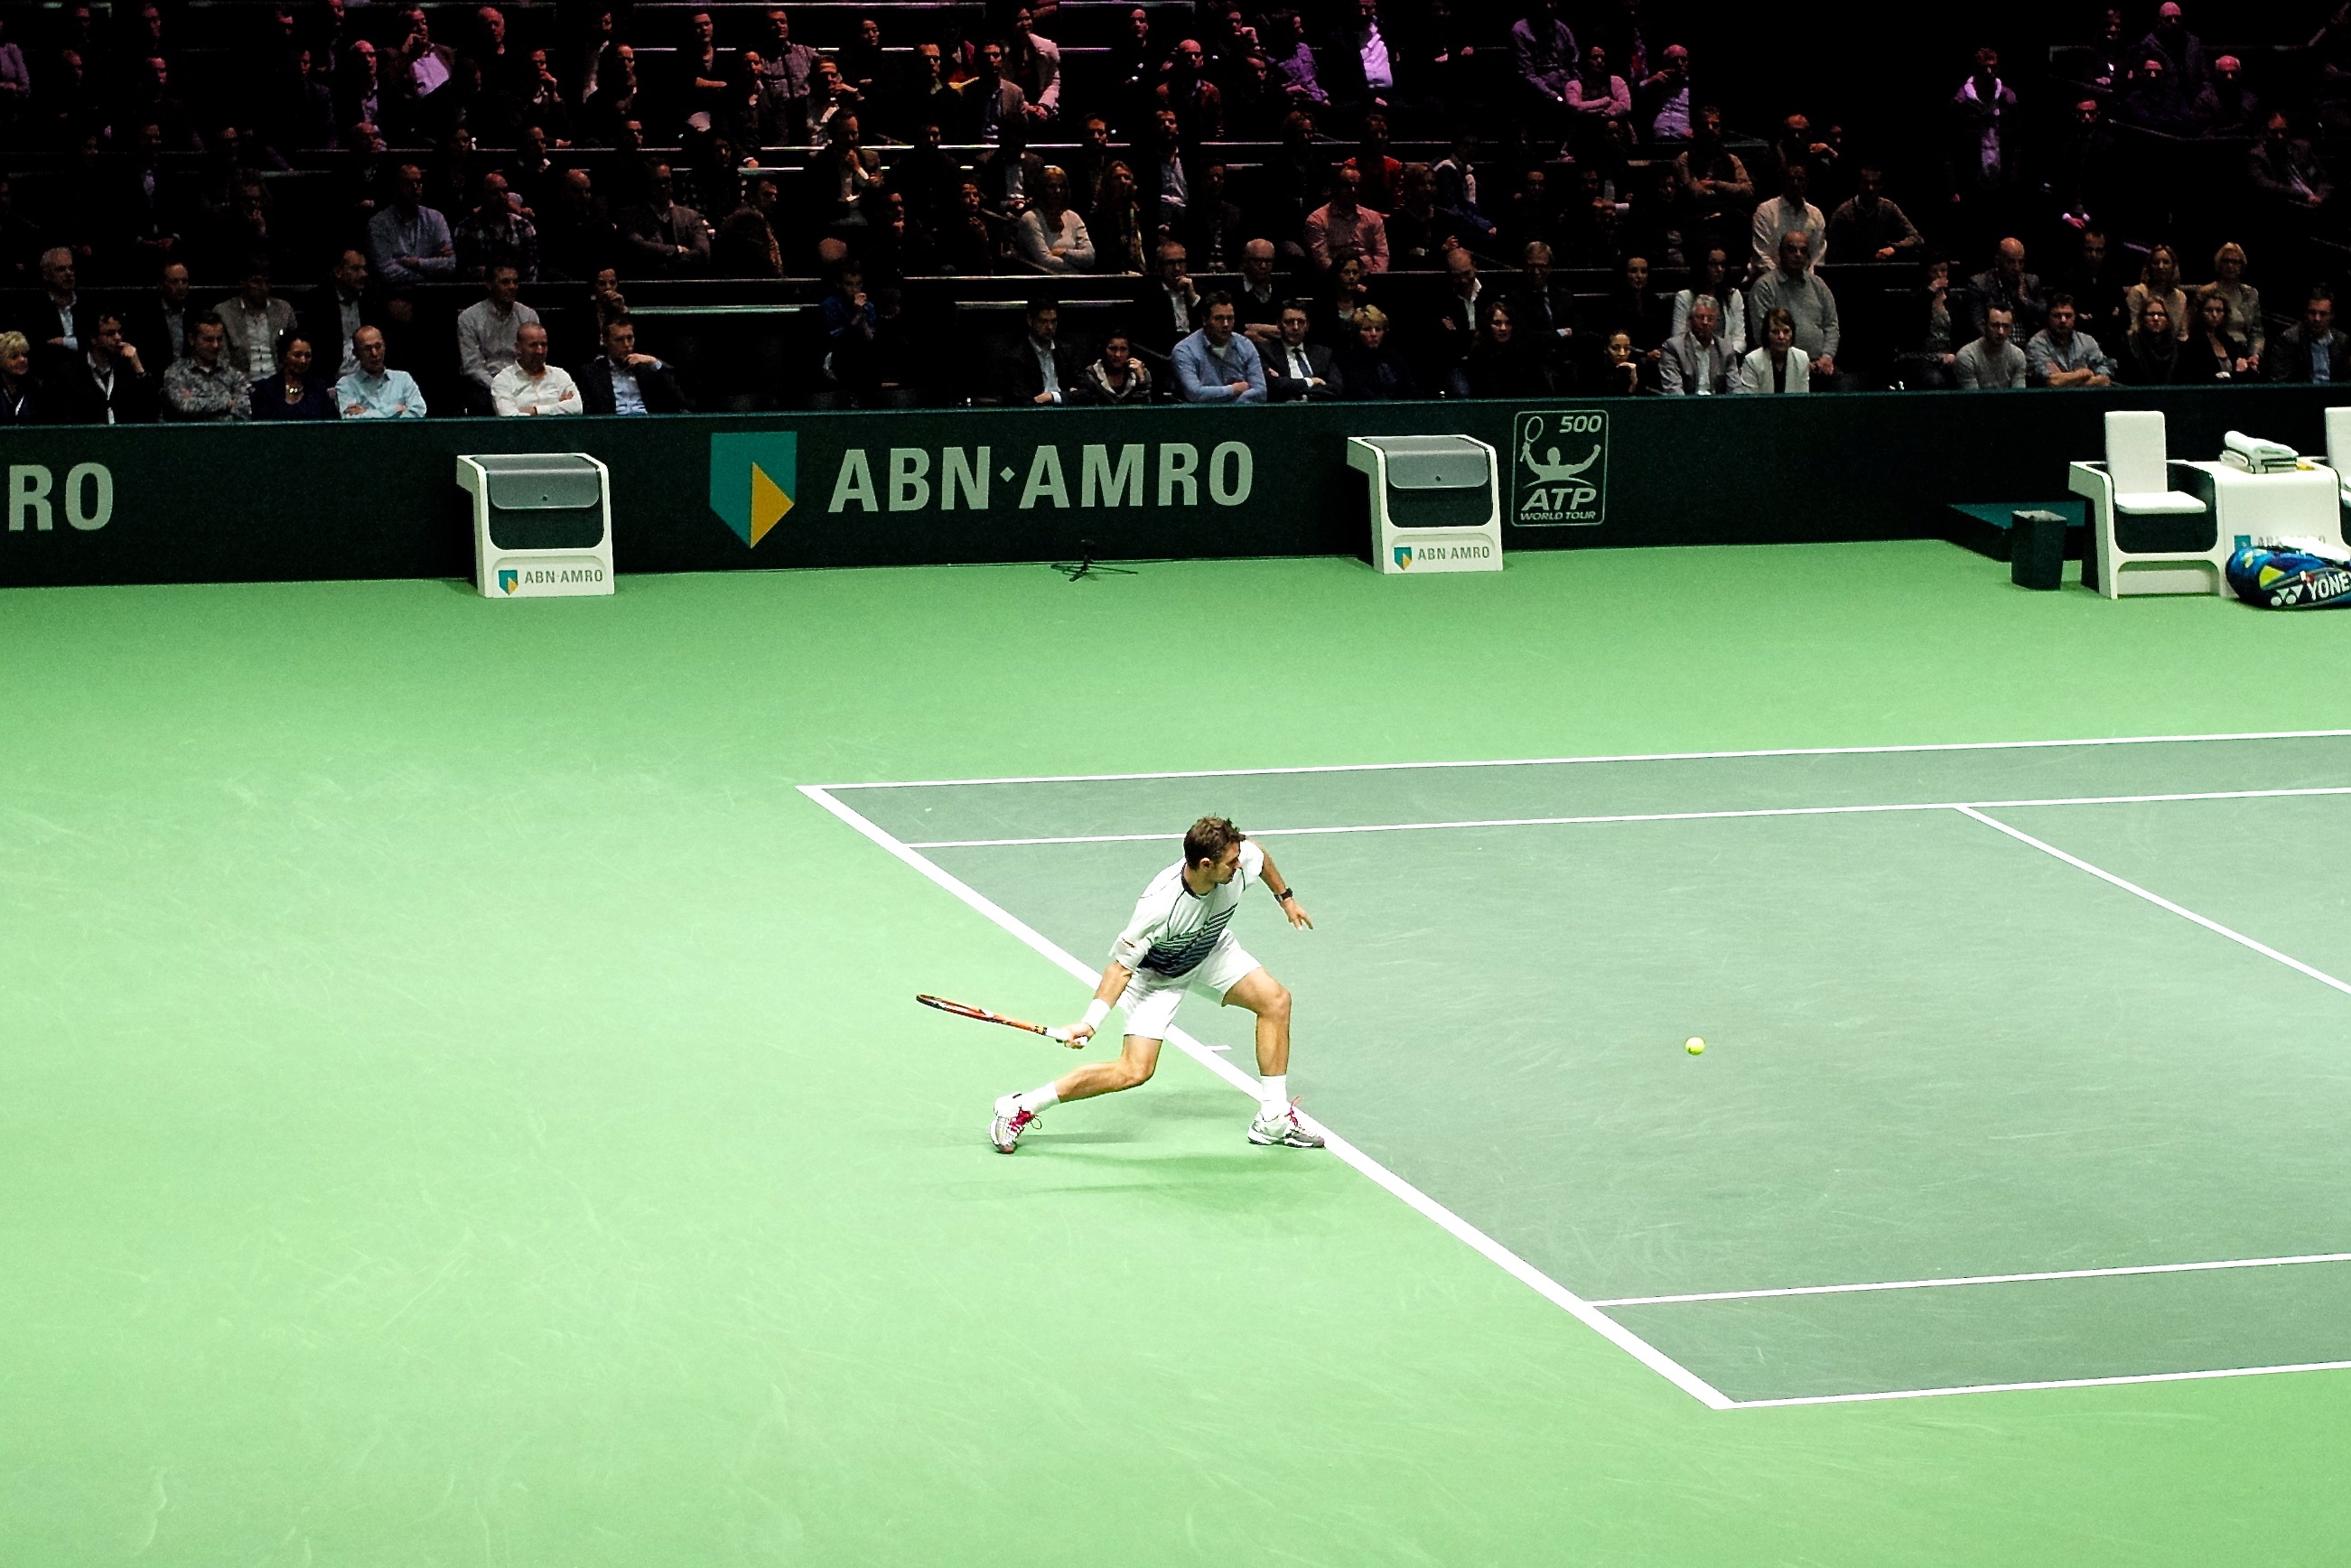
sport, green, indoor, professional, player, 2015, holland, netherlands, arena, rotterdam, m, tennis, sports, dutch, swiss, 50, switzerland, court, 500, leica, 240, summilux, atp, tournament, stan, ahoy, abn, amro, stanislas, wawrinka, groundstroke, ball game, tennis player, individual sports, racquet sport